Wonders of the East

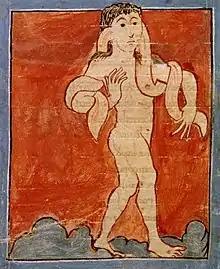
An illustration from Cotton Tiberius B. v

The Wonders of the East (or Marvels of the East) is an Old English prose text from around AD 1000. It is accompanied by many illustrations in the two manuscripts in which it appears. It describes a variety of odd, magical and barbaric creatures that inhabit Eastern regions, such as Babylonia, Persia, Egypt, and India. The earlier manuscript is the famous Nowell Codex, which is also the only manuscript containing "Beowulf". The Old English text was translated from a Latin text now referred to as , and remains mostly faithful to the Latin original.